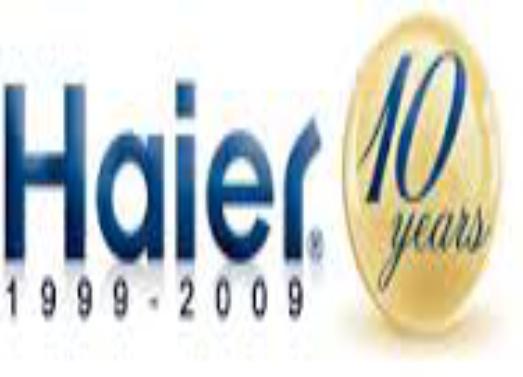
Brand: haier
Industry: Electronic